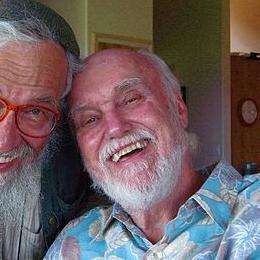
Age: 76